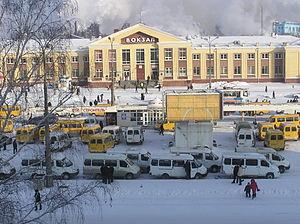
Nijni Taguil est une ville industrielle de l'oblast de Sverdlovsk, en Russie. Sa population s'élevait à 355 693 habitants en 2017.